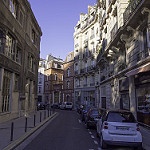
Scene: Outdoor